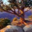
Label: pine_tree